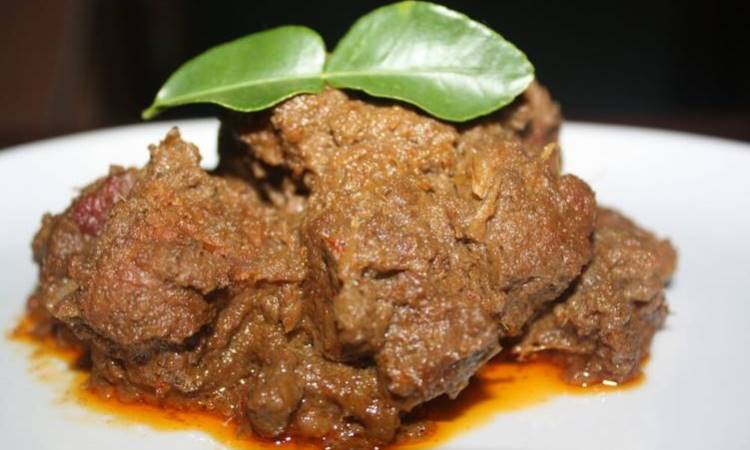
Label: daging_rendang